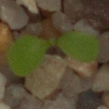
Label: shepherds_purse